Senecio candicans

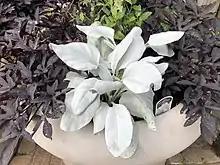
In a garden setting as an ornamental plant.

Growing up to 1 metre tall, it is a clump-forming plant with broad, serrated and ovate leaves that are silvery-white in colour (similar to Senecio cineraria). It produces flat, terminal clusters of yellow-orange flowers in the summer.